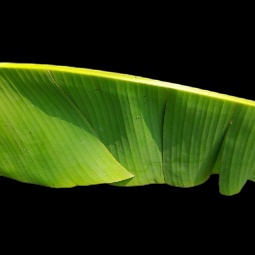
Label: Boron